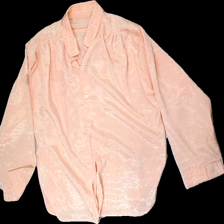
View: front
Type: Shirt
Category: Ladies
Brand: Missing
Colors: Pink
Material: 100% polyester
Pattern: Other
Cut: Regular
Season: All
Price range: 50-100
Recommended usage: Reuse